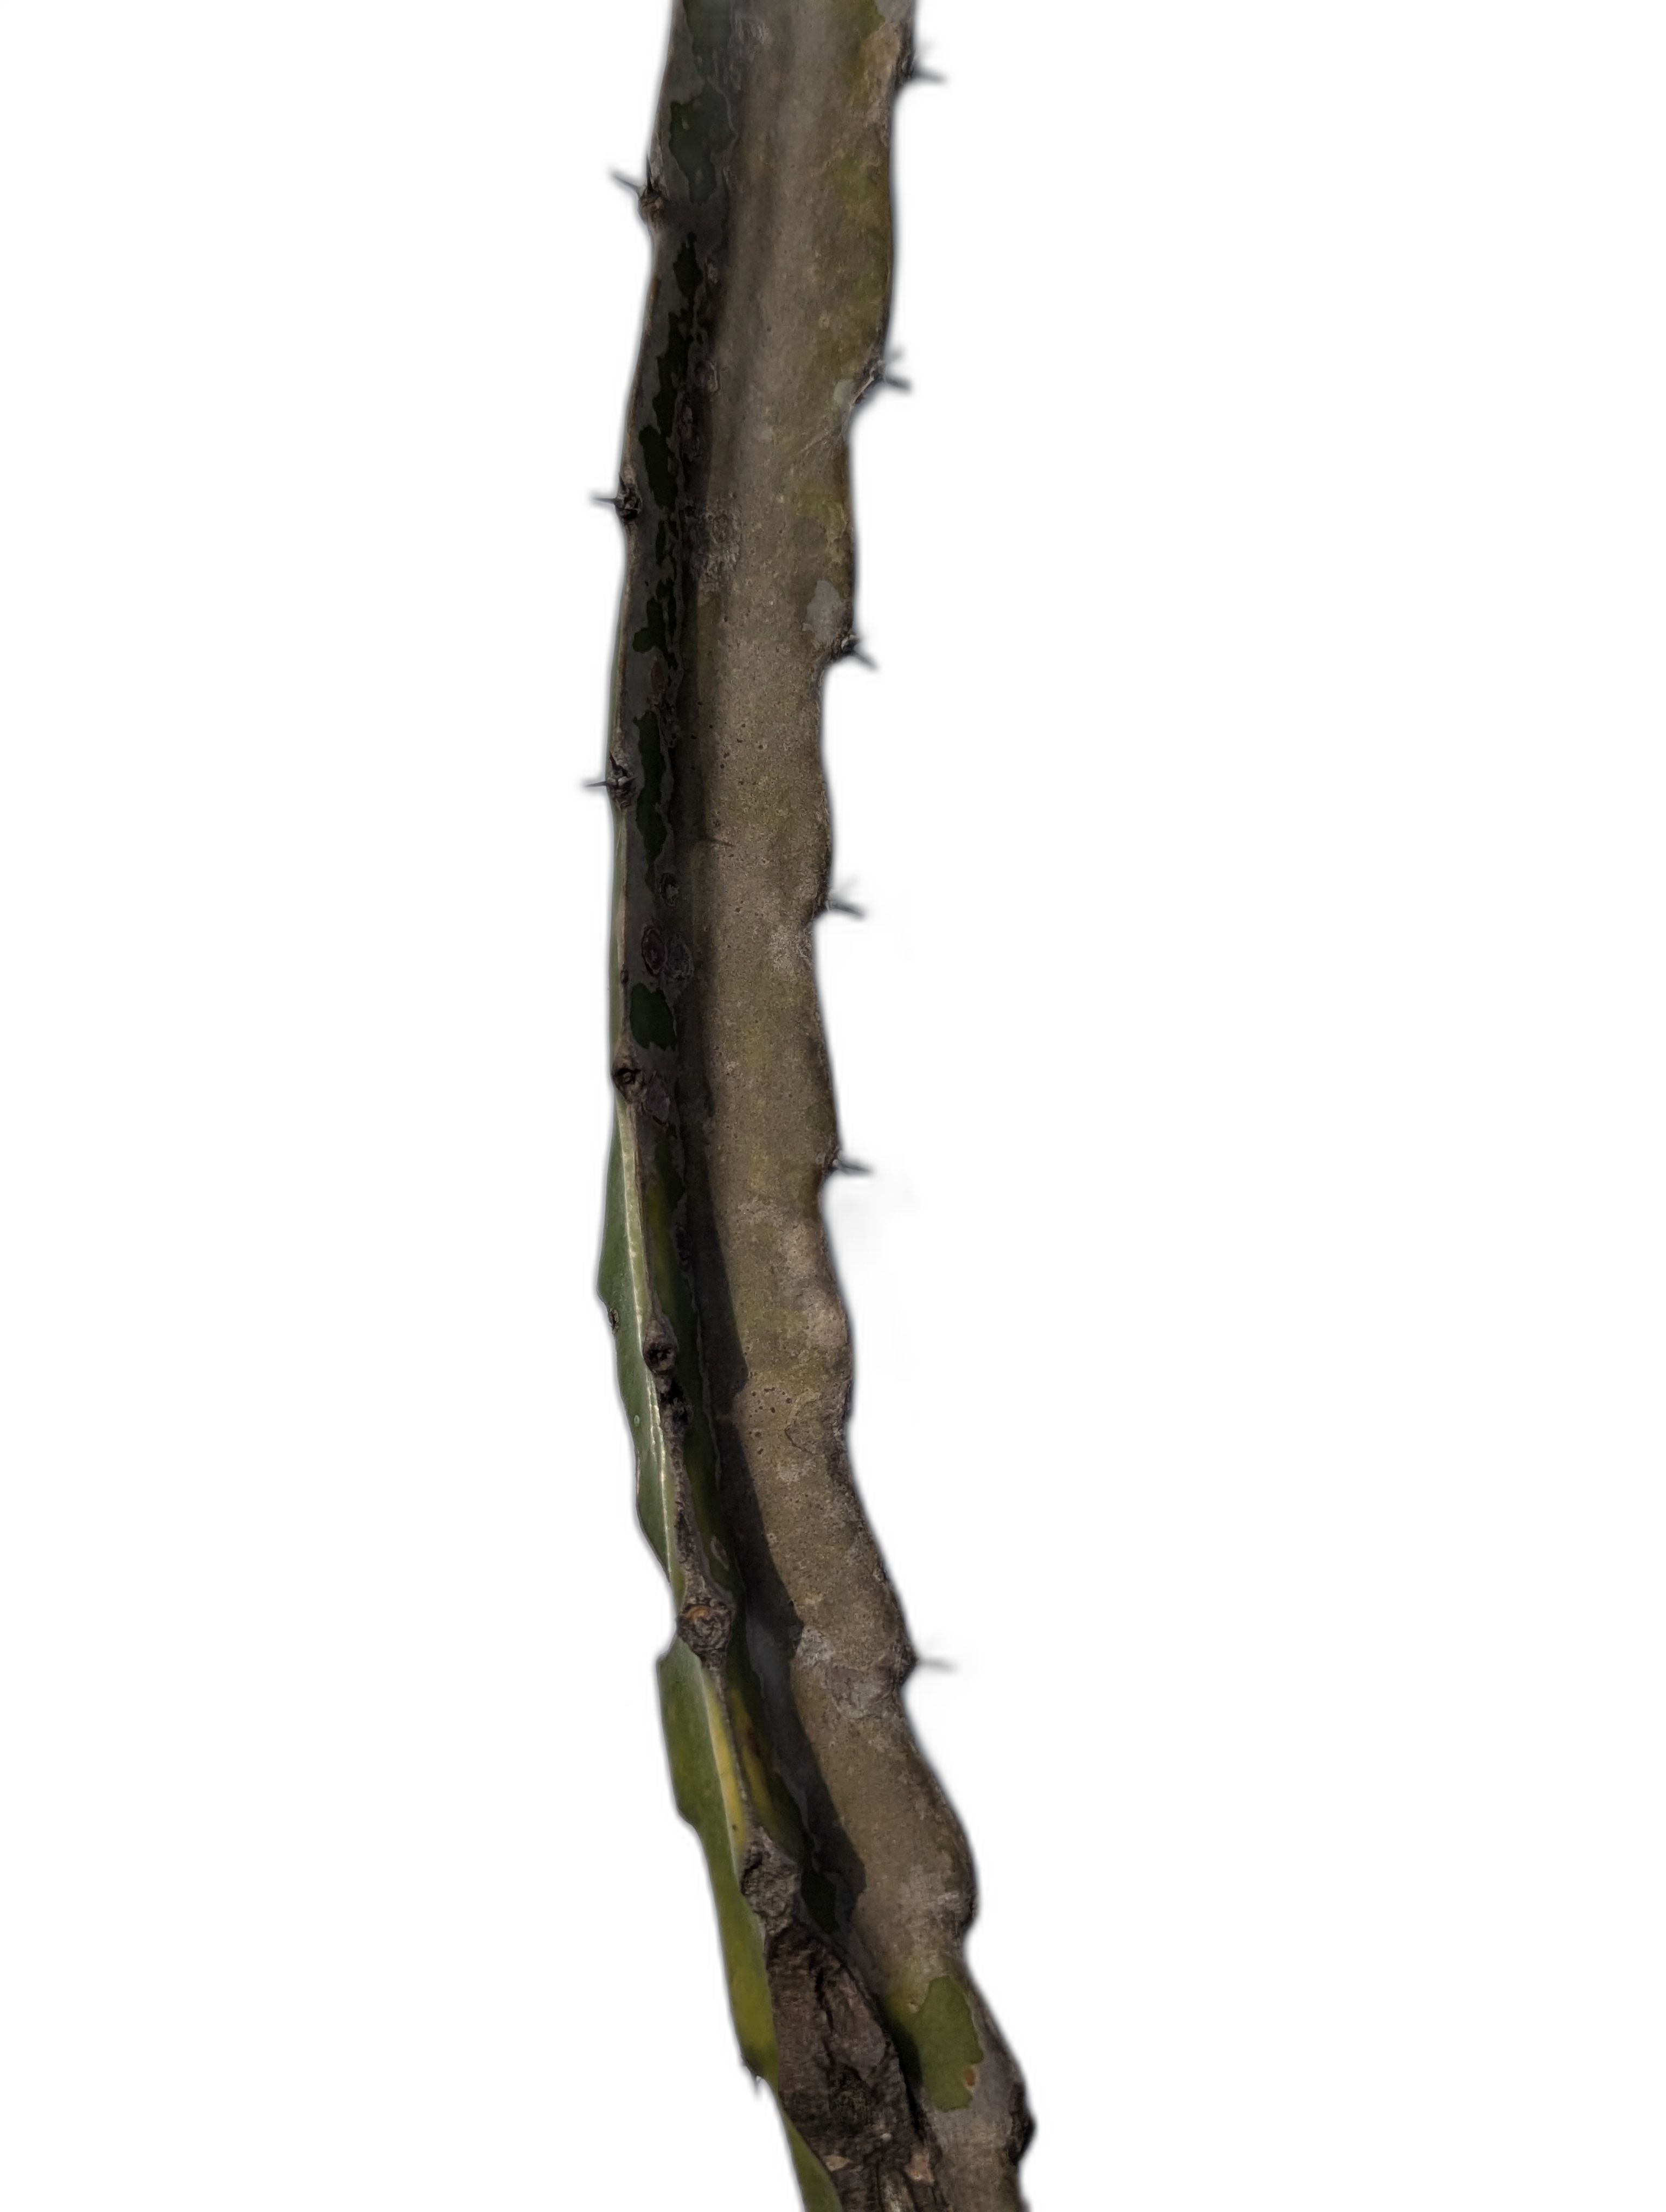
Label: Bad leaf